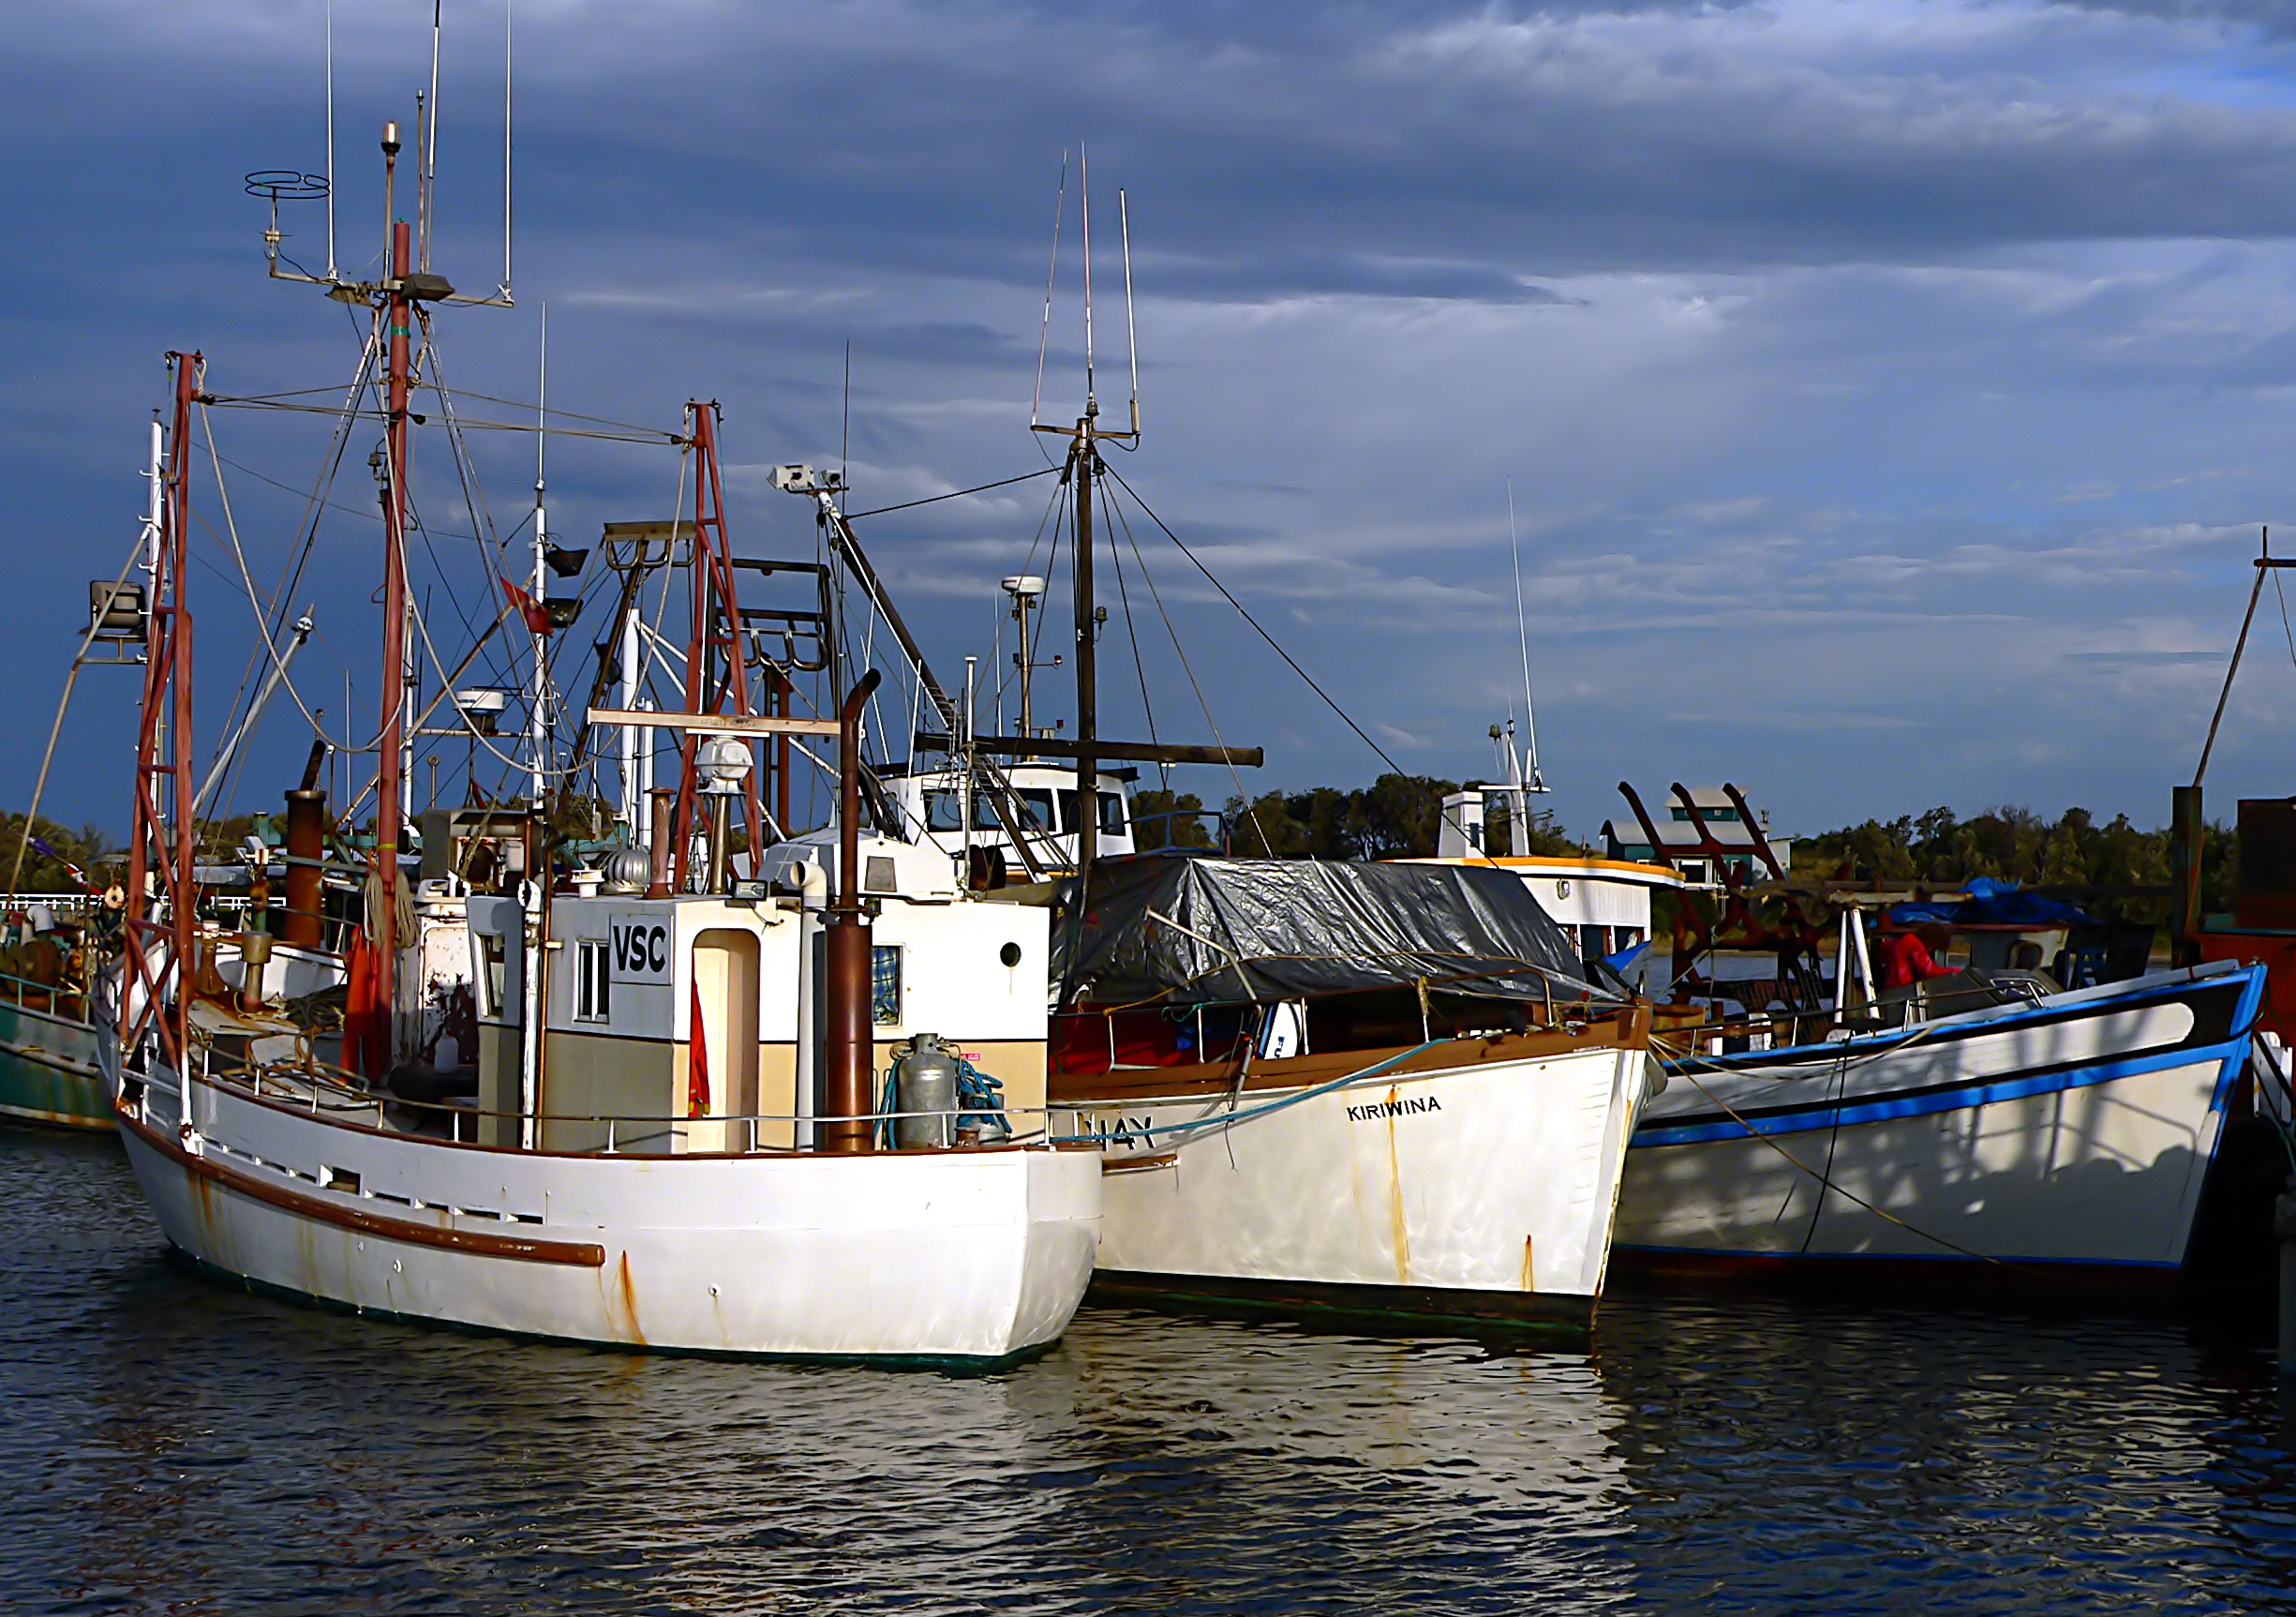
sea, coast, boat, ship, vehicle, mast, harbor, port, waterway, infrastructure, channel, tugboat, fishingboats, boatharbour, watercraft, sailing ship, fishing vessel, tall ship, freight transport, fishing trawler